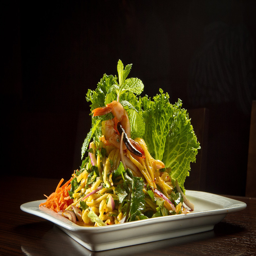
type of dish is seen .